Fellag

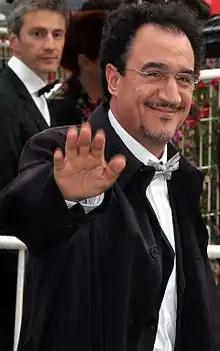
Fellag at the 2012 Cannes Film Festival.

Mohamed Fellag (born 31 March 1950 in Azeffoun, Tizi Ouzou) is an Algerian comedian, writer, humorist, and actor. In 1958, at the height of the Algerian war of independence, his father took him and his younger brother, for their safety, to stay with an aunt in Beni-Messous (then a very small village near Algiers) where they went to primary school. He did his secondary studies in Tizi-Ouzou (Ecole Jeanmaire and CEG.) He entered the School of Dramatic Arts of Algiers in 1968 and stayed there for four years performing in several theatres throughout Algeria.